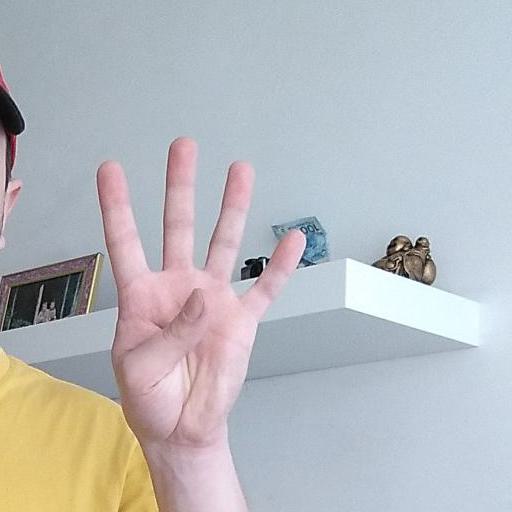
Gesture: four